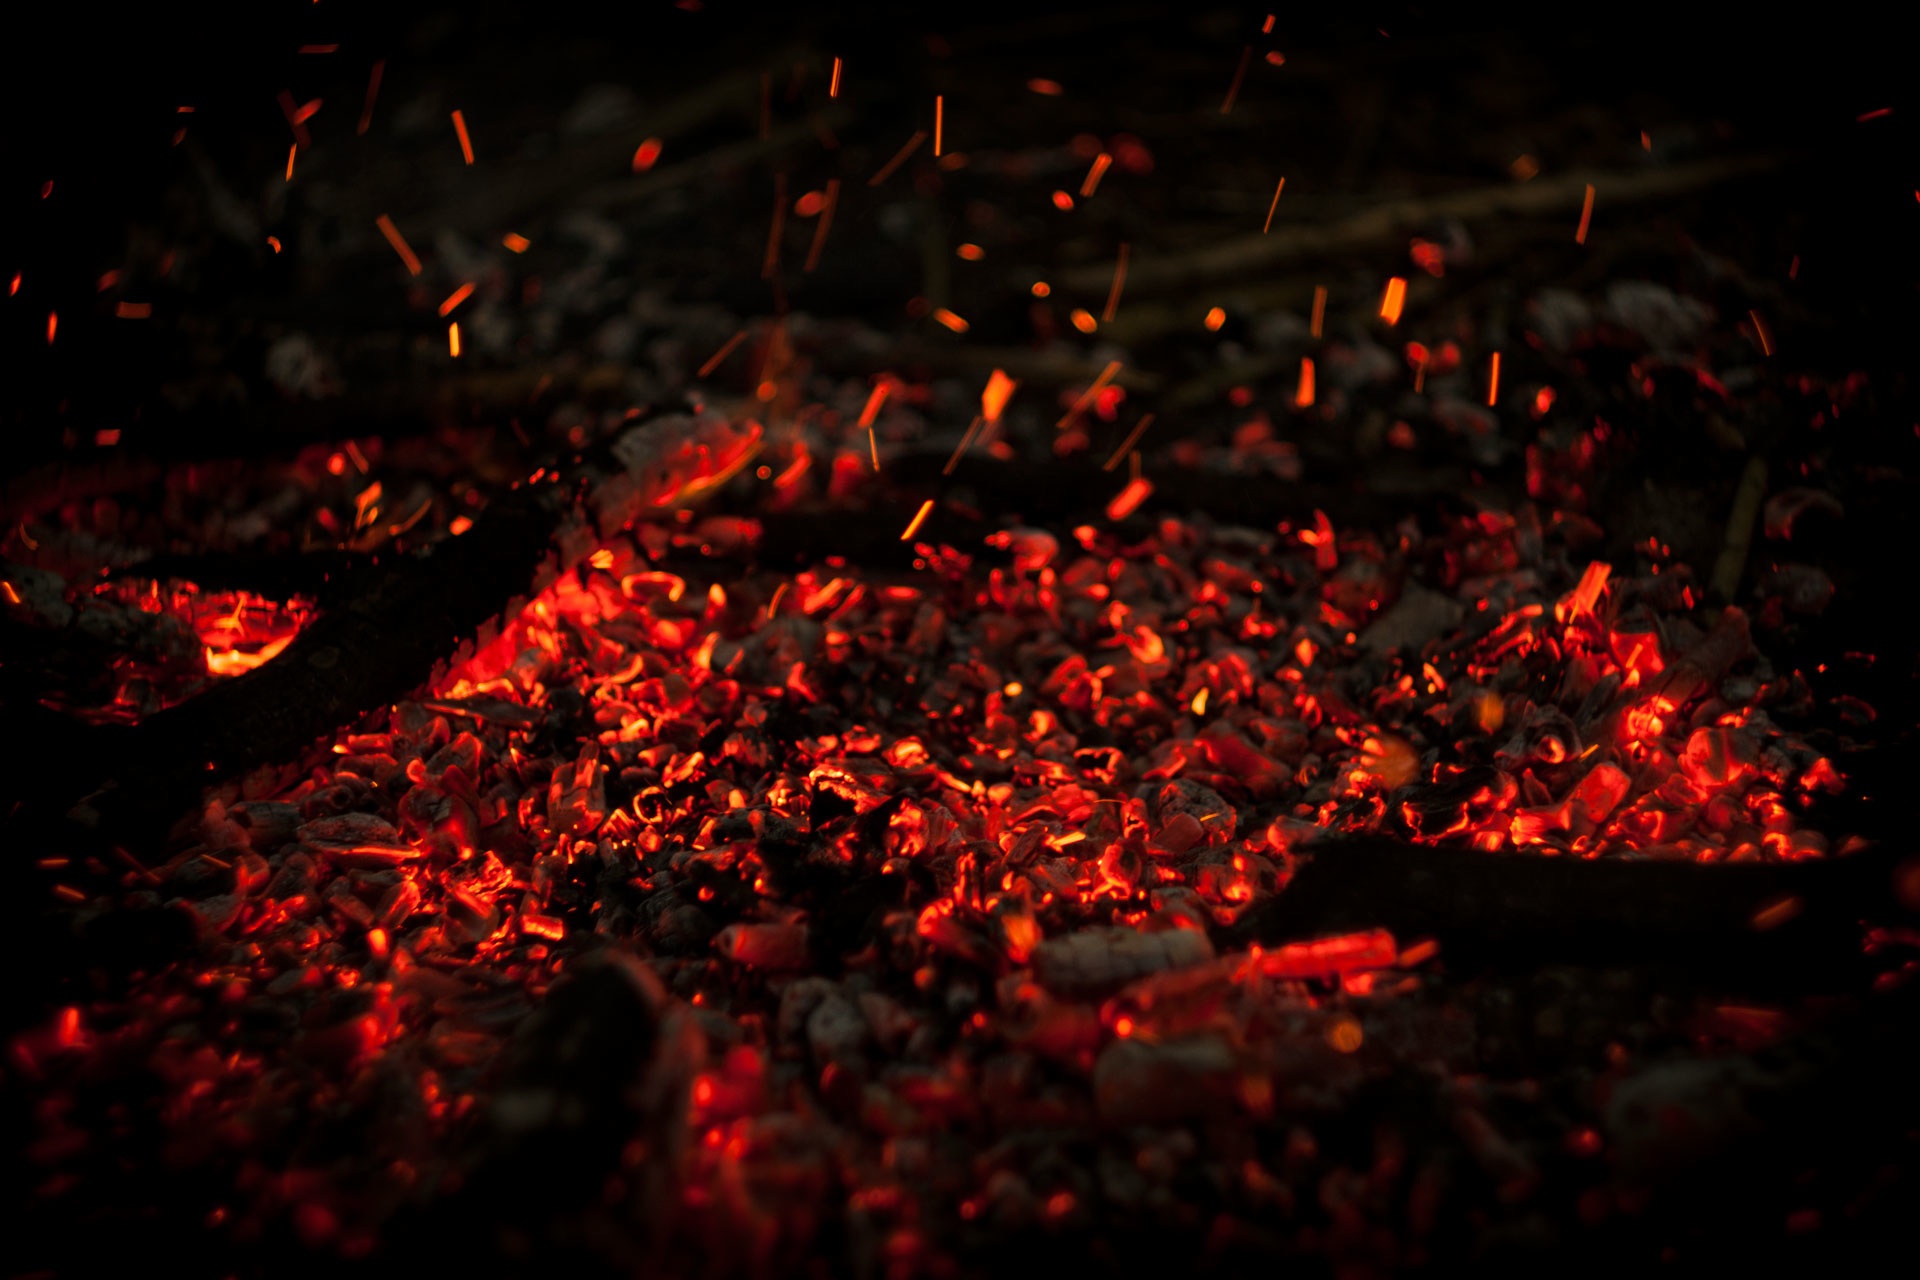
light, night, flower, red, flame, darkness, campfire, geological phenomenon